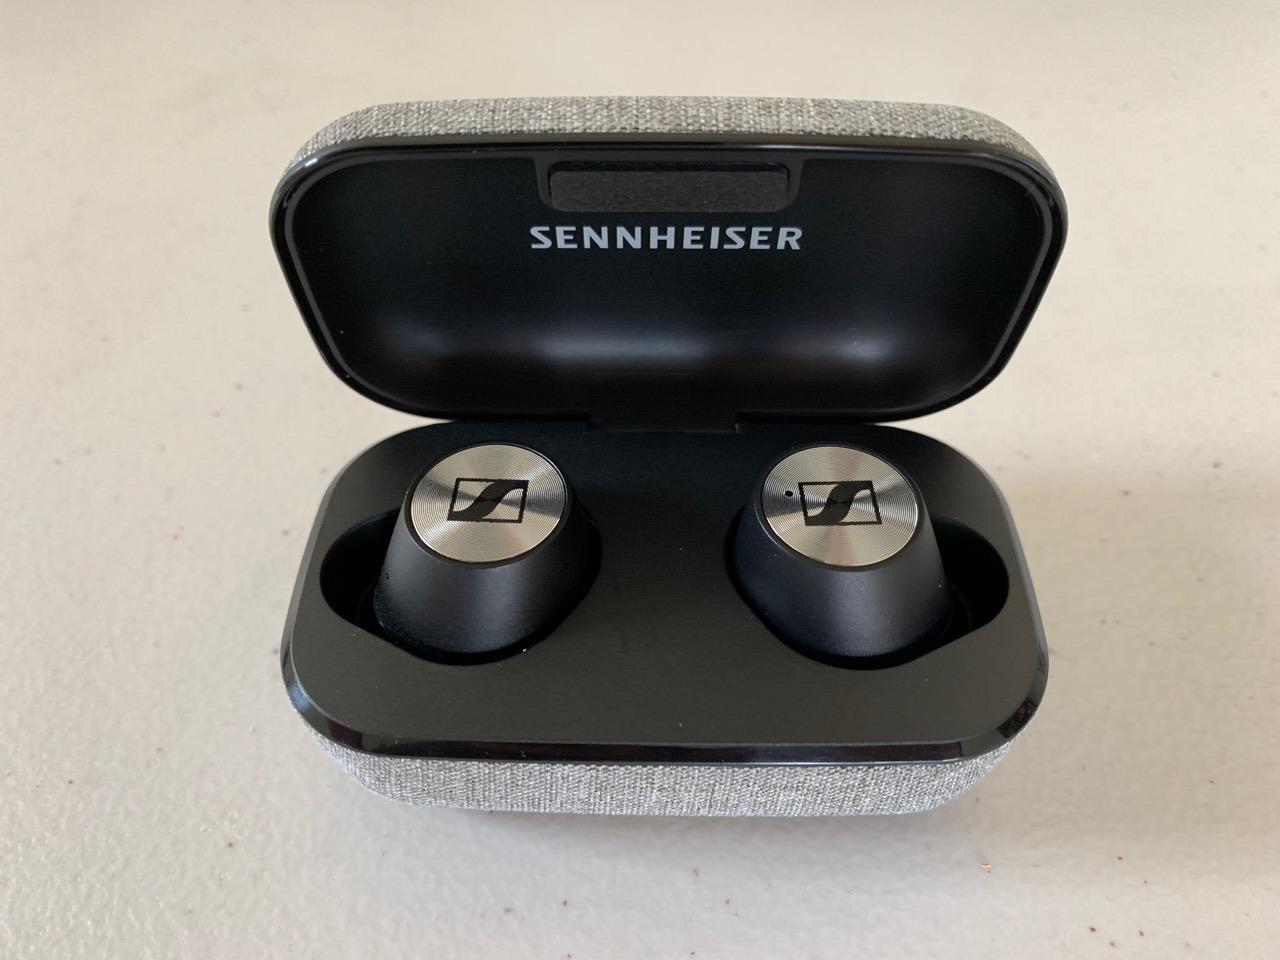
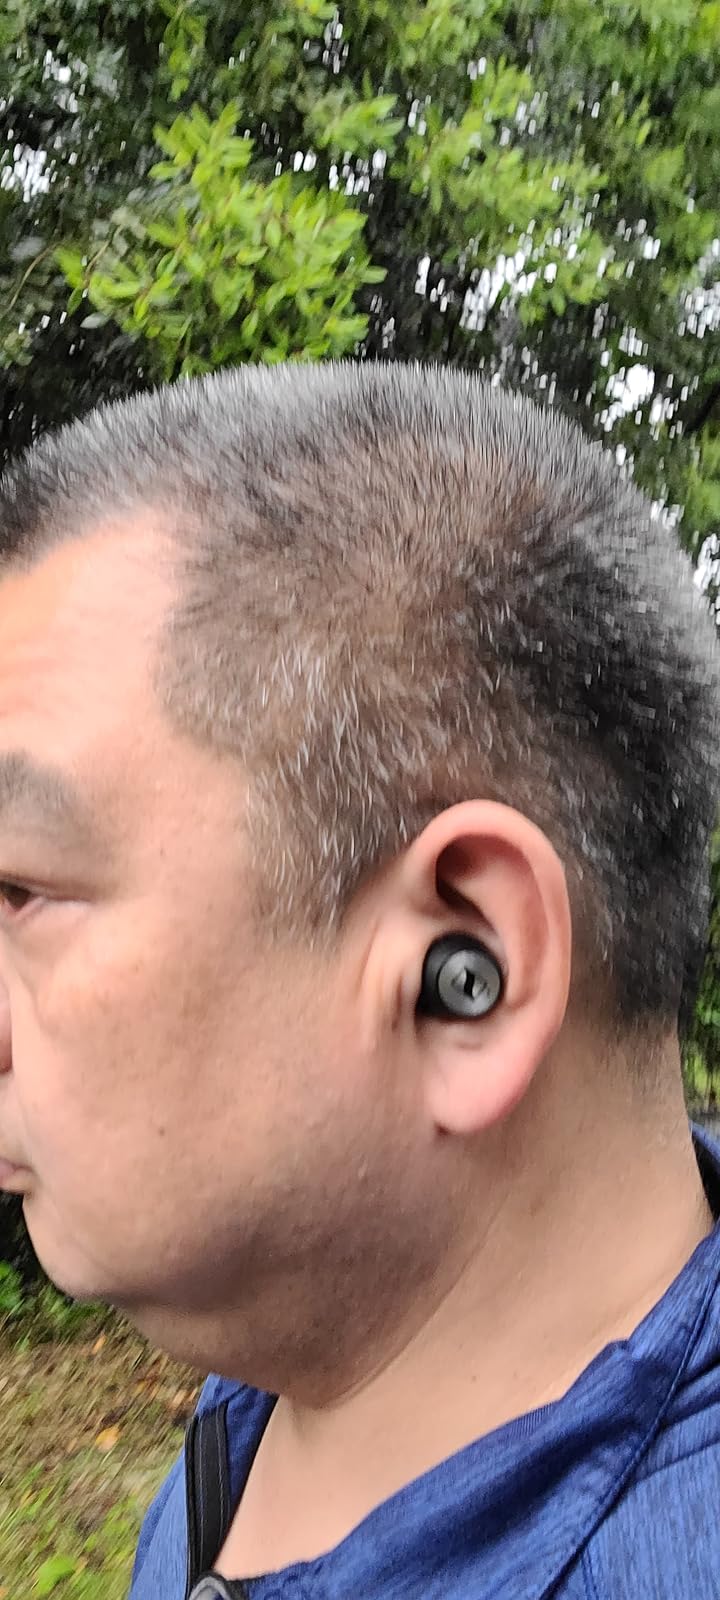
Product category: earbuds
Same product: no